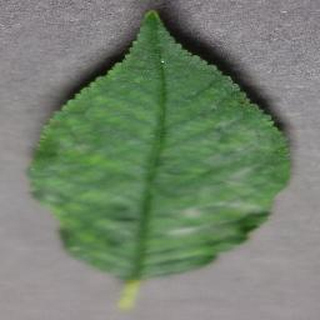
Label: cherry_powdery_mildew